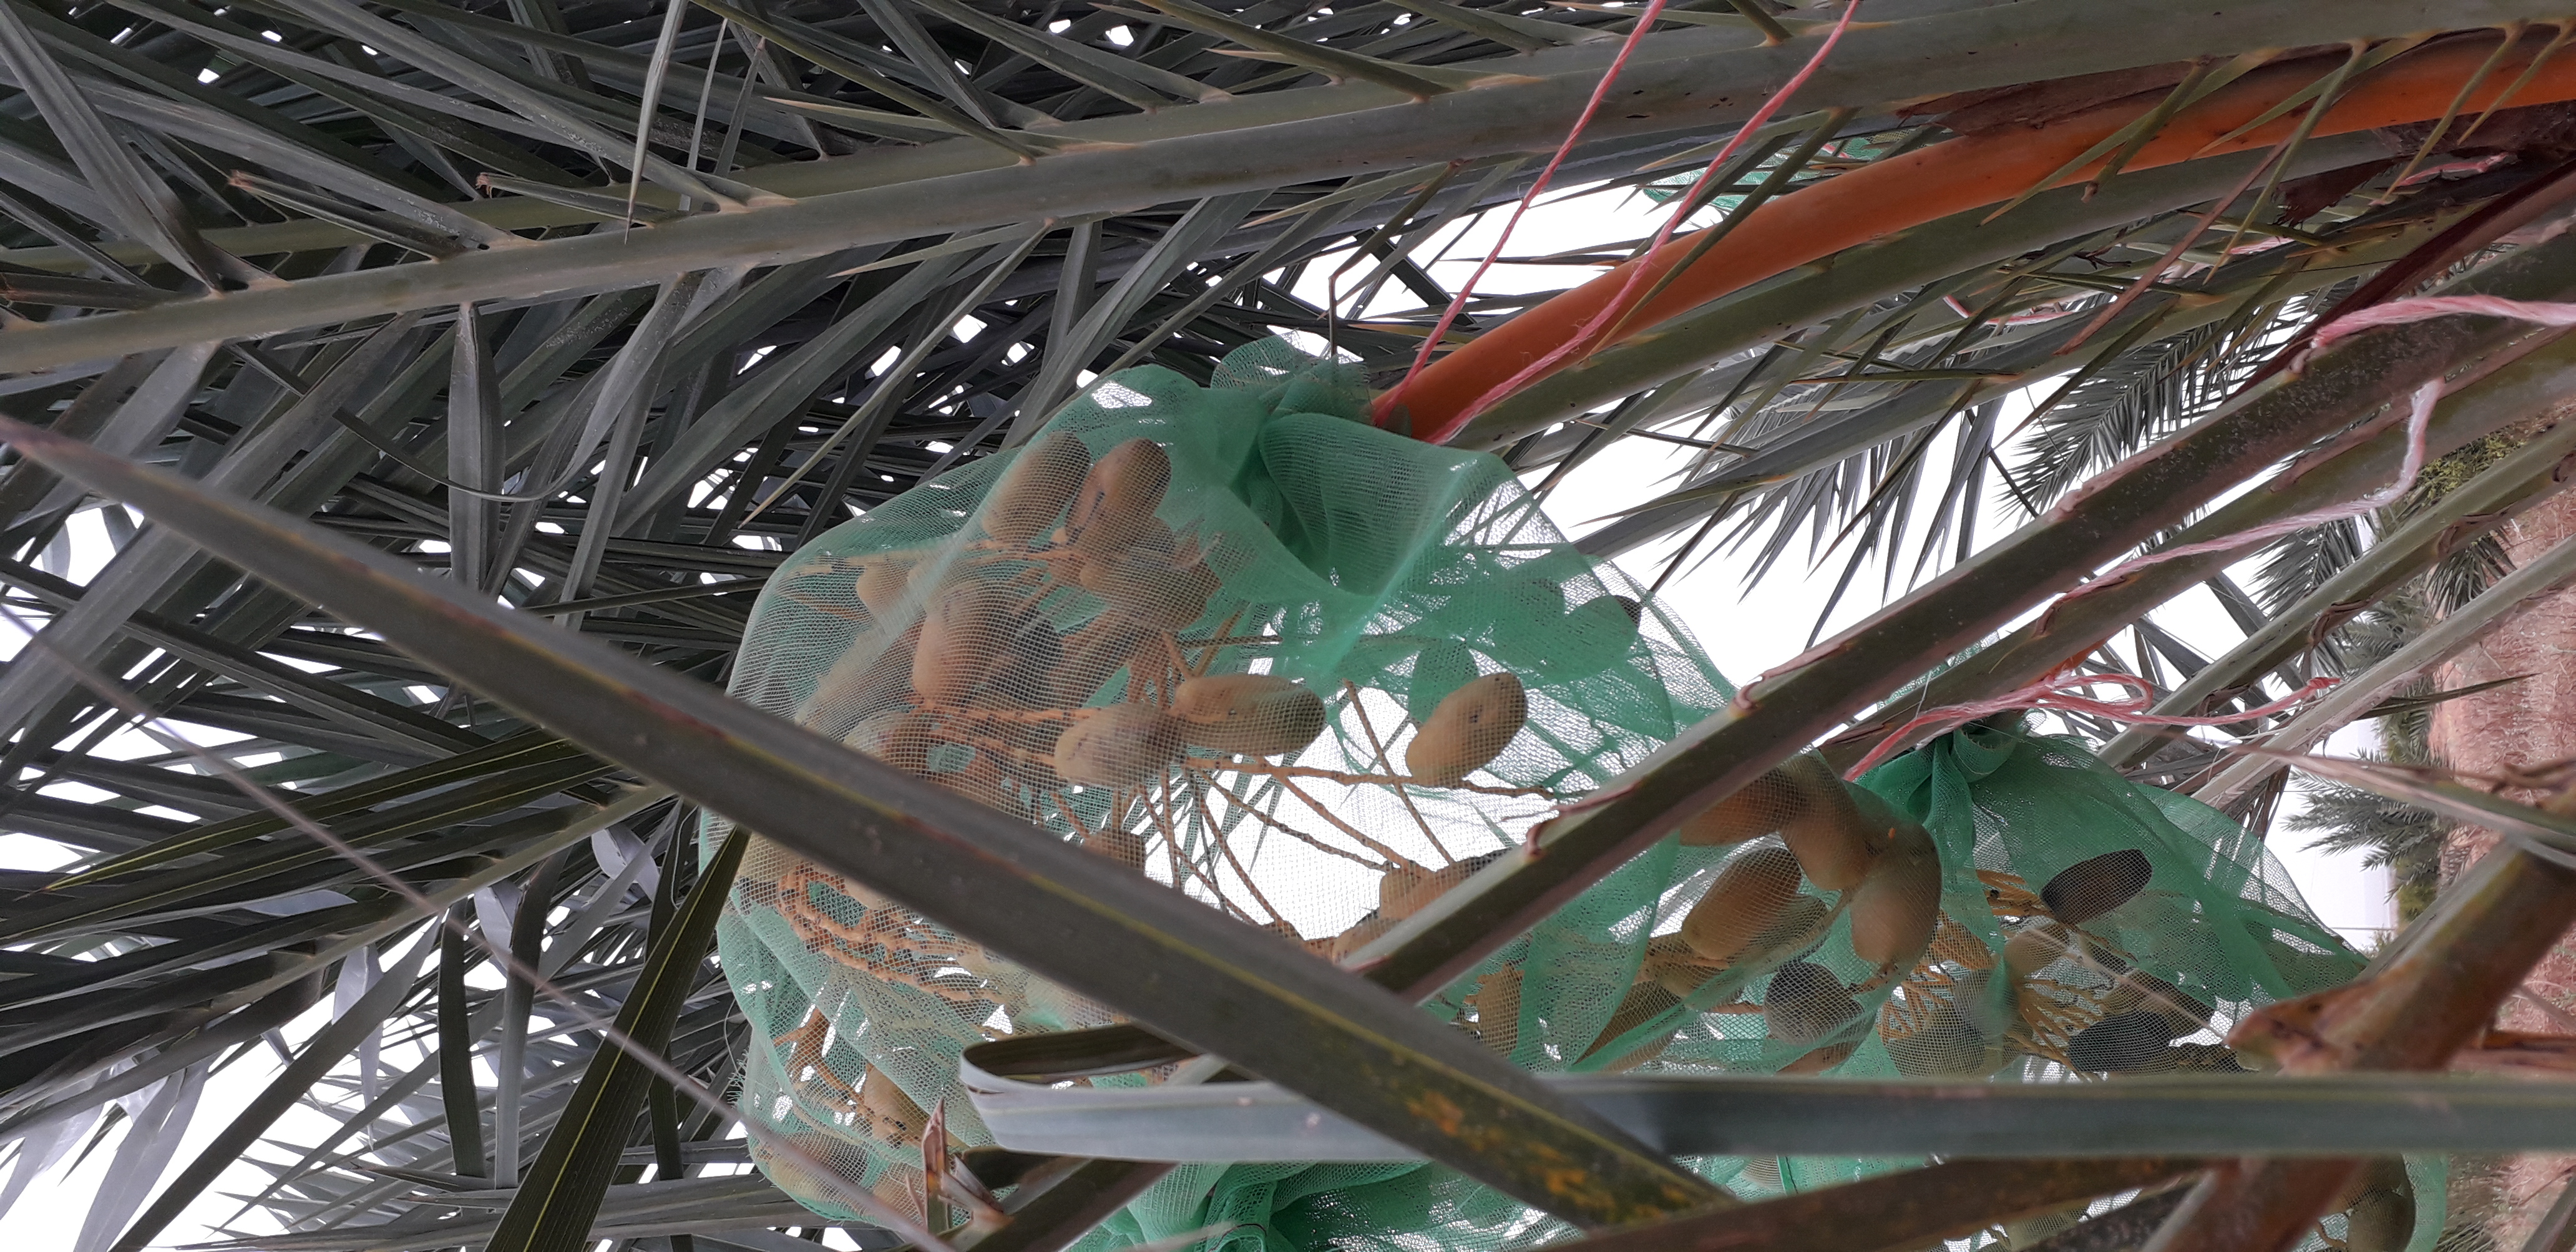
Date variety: Boumajhoul